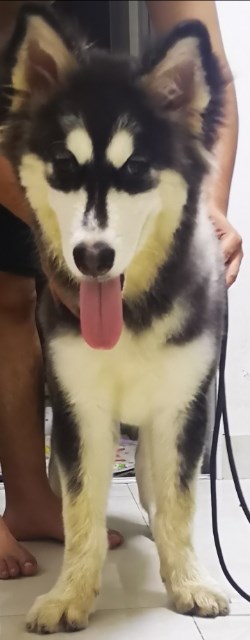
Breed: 1324-n000004-malamute